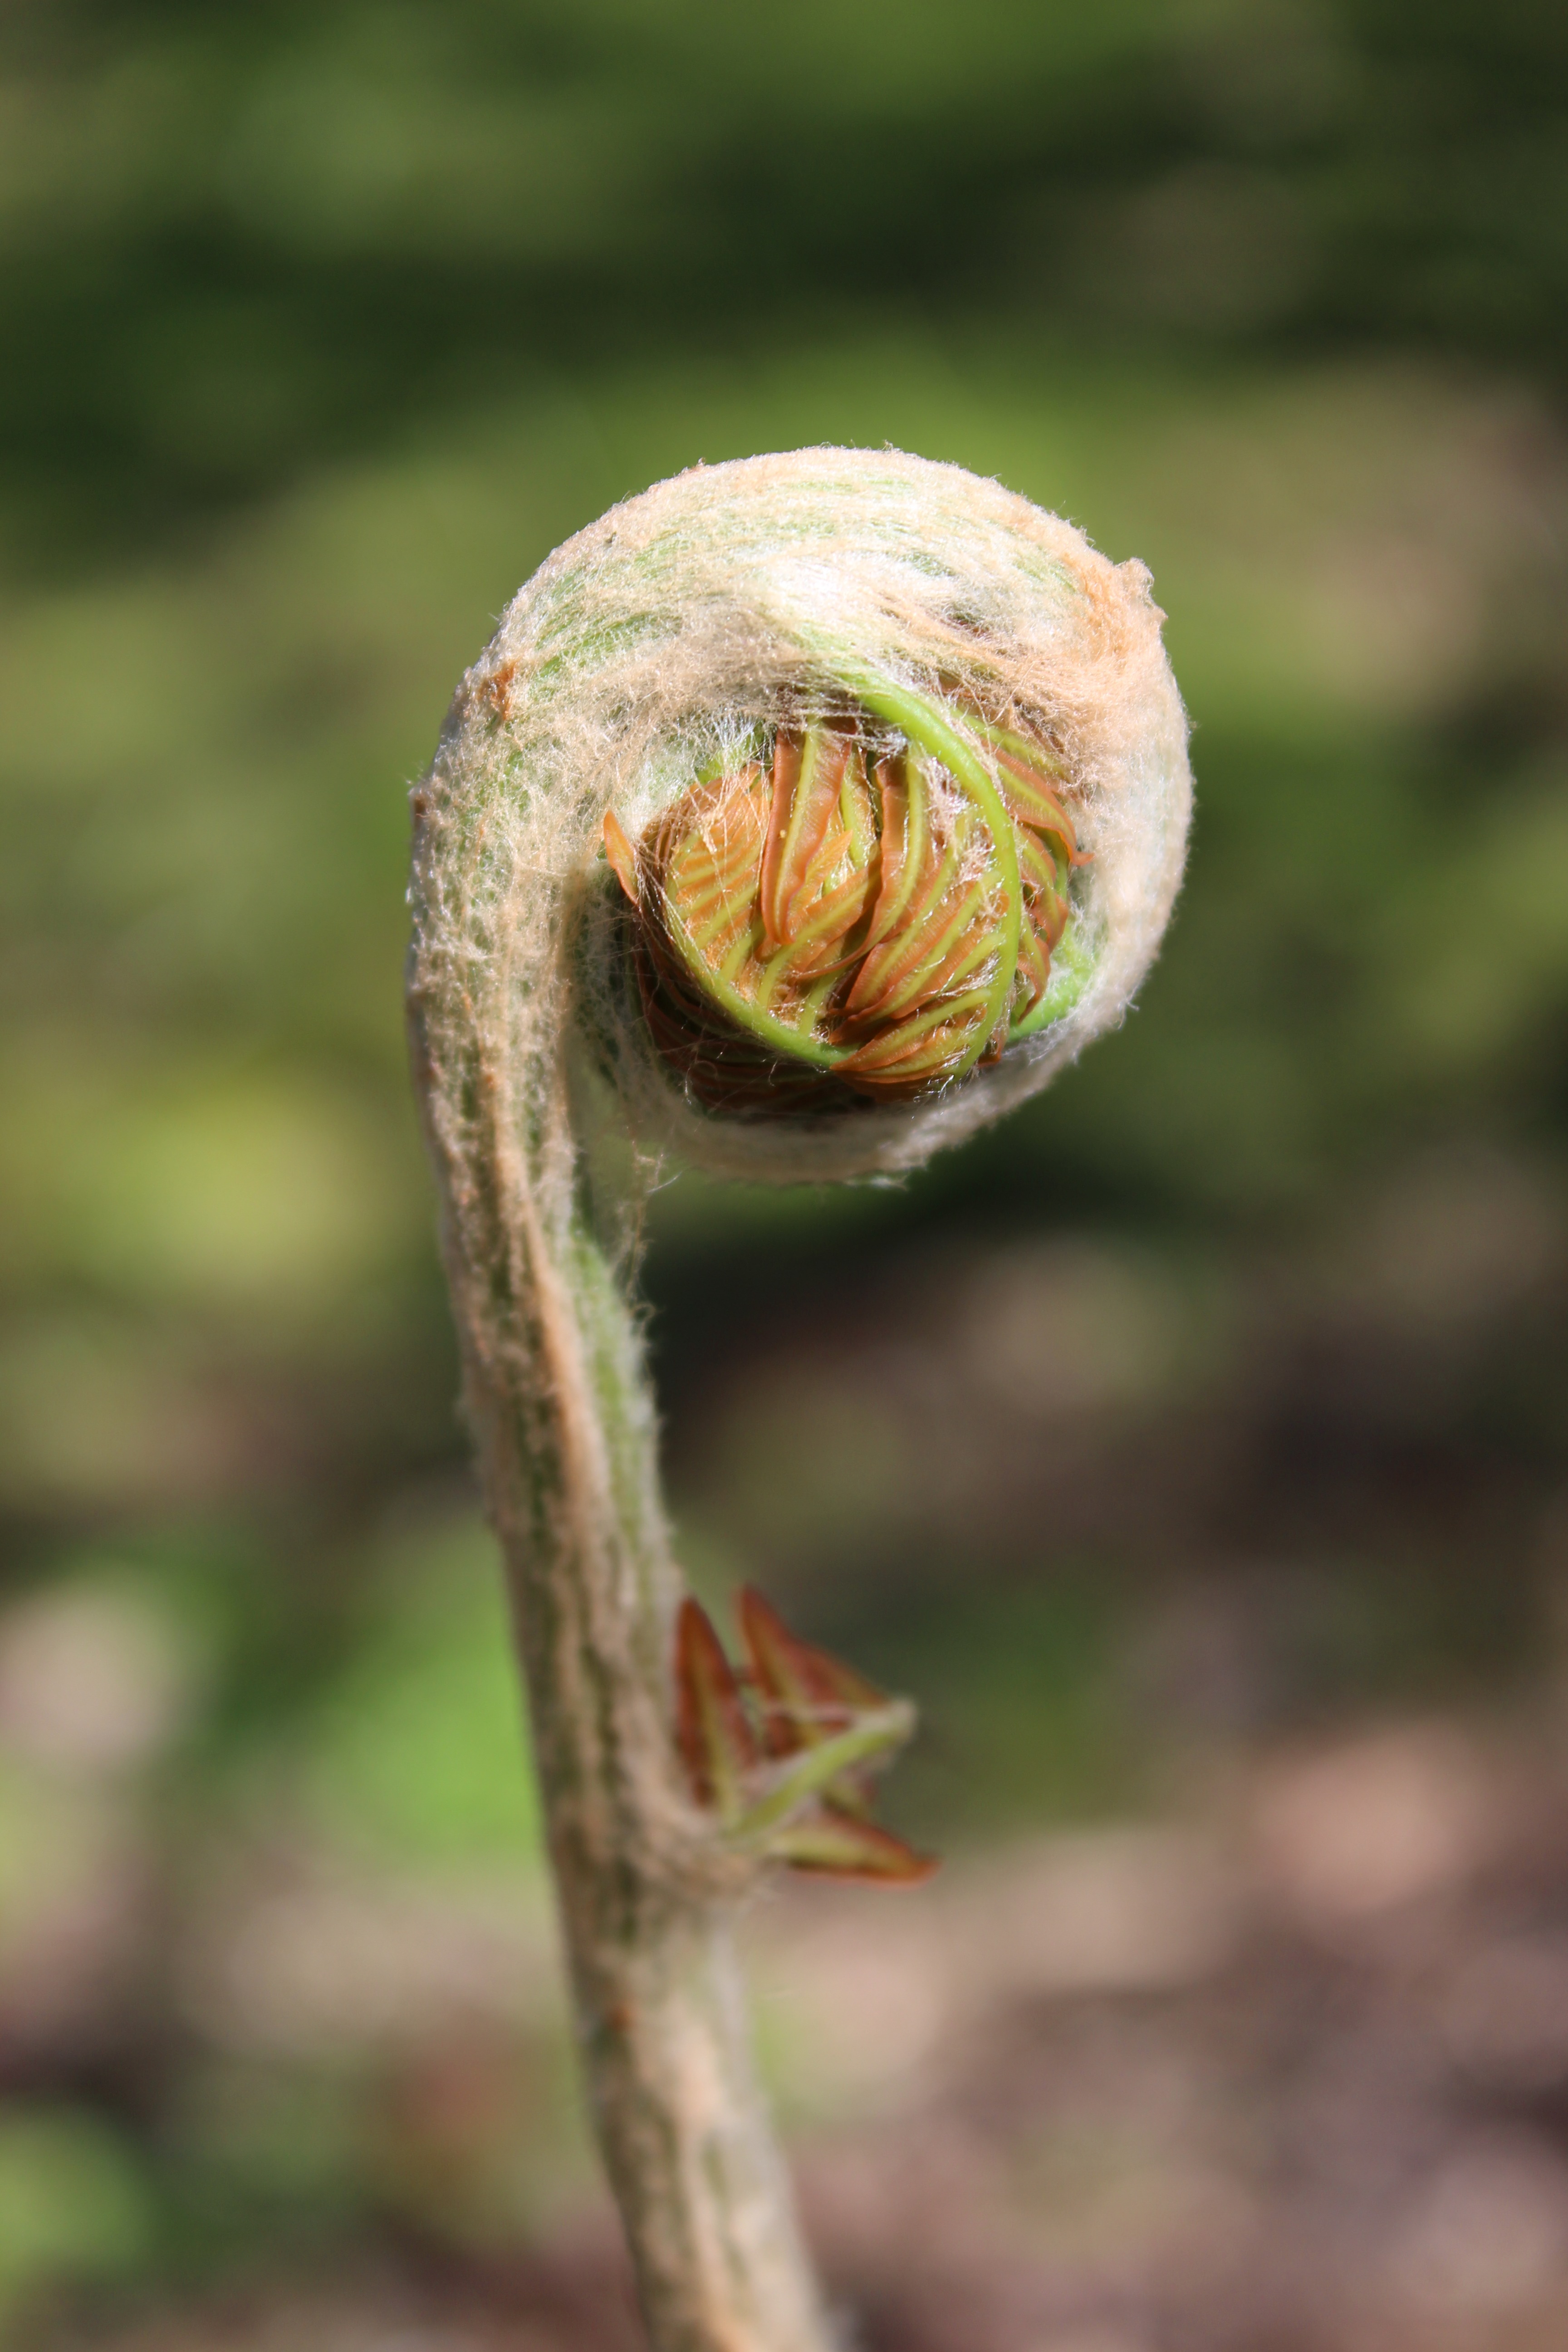
tree, nature, branch, plant, leaf, flower, wildlife, green, botany, flora, fauna, close up, ferns, macro photography, roll out, fiddlehead, vessel sporenpflanze, plant stem, land plant